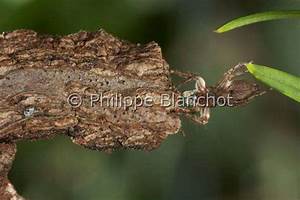
Label: ragno